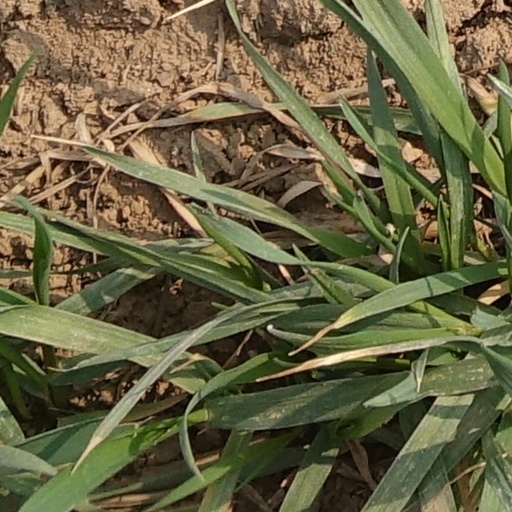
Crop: wheat